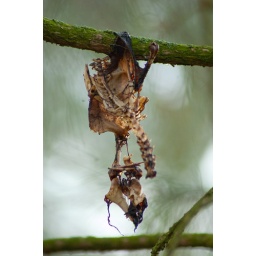
Dead bird in tree